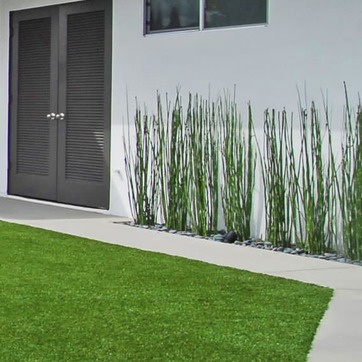
Material: foliage